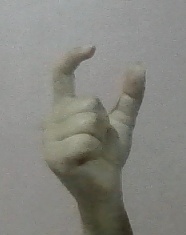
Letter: nun